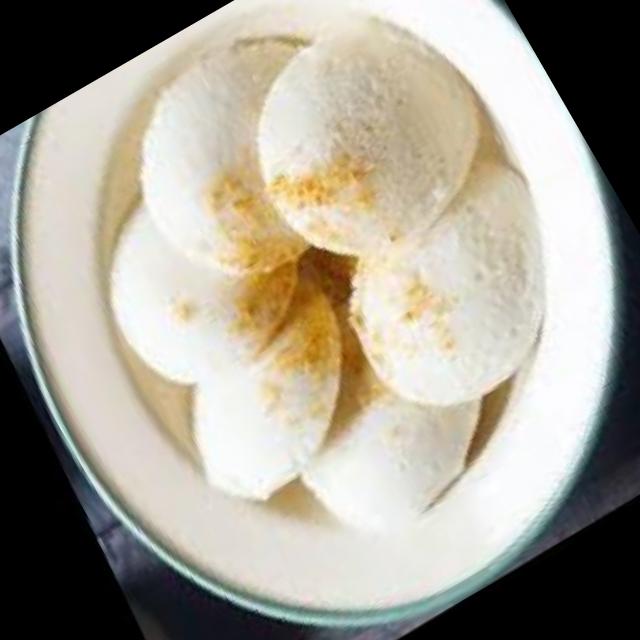
Dish: idli